20th Armoured Brigade Combat Team (United Kingdom)

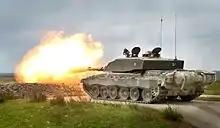
A 20th Armoured Brigade Challenger 2 main battle tank during an exercise in 2013

Headquarters 20th Armoured Brigade, with some elements of the Brigade deployed to the former SFR Yugoslavia (FRY) in April 1995 to take command of Sector South West under the United Nations mandate. Based at Gornji Vakuf in central Bosnia and Herzegovina, the commander was responsible for a large multi-national UN force as well as having responsibility for all forces in FRY. The end of the tour coincided with a declaration of peace and a shift in emphasis to a larger NATO force.